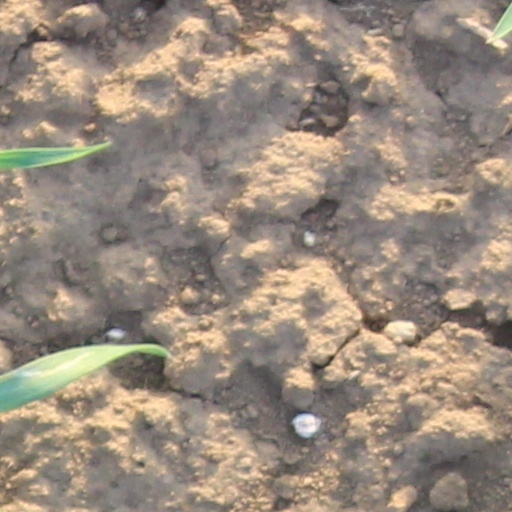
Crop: wheat